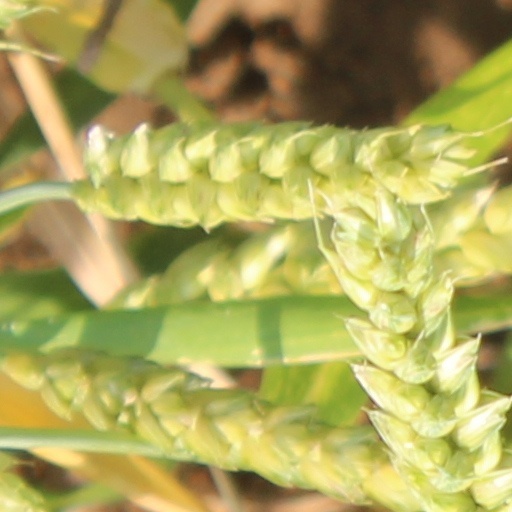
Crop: wheat